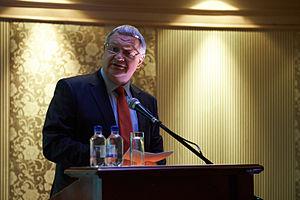
Pieter Willem Adriaan Mulder est un homme politique afrikaner d'Afrique du Sud, député à la chambre de l'assemblée du parlement de 1988 à 1994 pour la circonscription de Schweizer-Reneke puis député à l'assemblée nationale de 2014 à 2017. Chef de 2001 à 2016 du parti ethnique afrikaner, le Front de la liberté, il est vice-ministre de l'agriculture et des forêts dans le gouvernement de Jacob Zuma du 10 mai 2009 au 25 mai 2014.